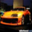
Label: automobile